My Father Will Guide Me up a Rope to the Sky

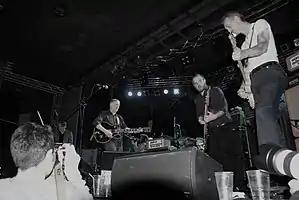
Swans touring in 2010 to promote "My Father Will Guide Me up a Rope to the Sky"

In addition to releasing "I Am Not Insane", Gira promoted the album by offering it for free streaming on the Internet, made a demo version of the song "No Words" available on the band's MySpace page, and reorganized Swans for their first tour since 1997. Tour dates were slated to be performed in the United States and Europe, including headlining the Supersonic Festival in October 2010, and Gira intended to tour for 18 months. Gira also remixed the album with the intention of selling that version on tour and through the band's website.